Ethanol fuel in the United States

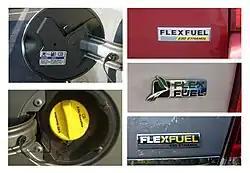
Typical labeling used in the U.S. to identify E85 flexible-fuel vehicles. Top left: a small sticker in the back of the fuel filler door. Bottom left: the bright yellow gas cap used in newer models. E85 Flexfuel badging used in newer models from Chrysler (top right), Ford (middle right) and GM (bottom right).

Beginning in late 2008 and early 2009, the industry came under financial stress due to that year's economic crisis. Motorists drove less and gasoline prices dropped sharply, while bank financing shrank. As a result, some plants operated below capacity, several firms closed plants, others laid off staff, some firms went bankrupt, plant projects were suspended and market prices declined. The Energy Information Administration raised concerns that the industry would not meet the legislated targets.